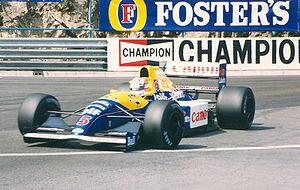
Ayrton Senna da Silva, généralement appelé simplement Ayrton Senna, est un pilote automobile brésilien, né le 21 mars 1960 à São Paulo et mort le 1ᵉʳ mai 1994 à Bologne, à la suite d'un accident lors du Grand Prix de Saint-Marin. Idole au Brésil où son statut a dépassé celui de champion sportif, il est considéré comme l'un des plus grands pilotes de l'histoire de la Formule 1 dont il remporte le titre de champion du monde à trois reprises, en 1988, 1990 et 1991, gagnant 41 Grands Prix et réalisant 65 pole positions durant les onze saisons qu'il a disputées.
La Williams FW14 est la monoplace de Formule 1 conçue par les ingénieurs Patrick Head et Adrian Newey pour l'écurie britannique Williams F1 Team dans le cadre du championnat du monde de Formule 1 1991. Newey commence à travailler sur la nouvelle voiture peu après avoir joint l'équipe en 1990. Il a déjà conçu une série de voitures aérodynamiquement et techniquement très efficaces avec un budget limité et peut maintenant développer entièrement ses idées avec plus de moyens chez Williams. La conception démontre assez de promesses pour tenter Nigel Mansell d'enterrer ses plans de retraite du sport automobile et de rejoindre Williams, au détriment de Ferrari. Le Britannique fait équipe avec l'Italien Riccardo Patrese.
Nigel Mansell est un pilote automobile britannique né le 8 août 1953 à Upton-upon-Severn. Il a pris le départ de 187 Grands Prix de Formule 1, obtenu 482 points, remporté 31 victoires, 32 pole positions et gagné le championnat du monde de Formule 1 en 1992. Il a également triomphé dans le championnat du monde de CART en 1993.
Résultats du Grand Prix de Monaco 1991, couru sur le circuit de Monaco le 12 mai 1991.